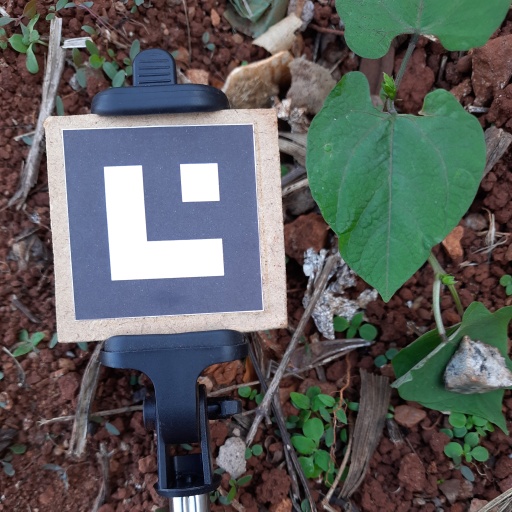
Observations: wavy surface, eating holes in the edge, under shade